Hanna Honthy

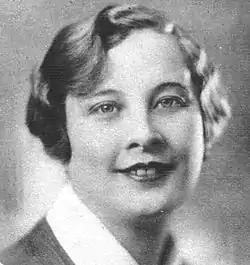
Hanna Honthy

Hanna Honthy (born Hajnalka Hügel; 21 February 1893, Budapest – 30 December 1978, Budapest), was a Hungarian operetta singer and actress.